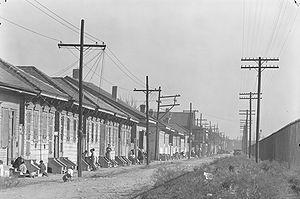
Tremé, anciennement Faubourg Tremé ou Tremé-Lafitte, est un quartier de La Nouvelle-Orléans, dans l'État de Louisiane, aux États-Unis.